Ganges Basin

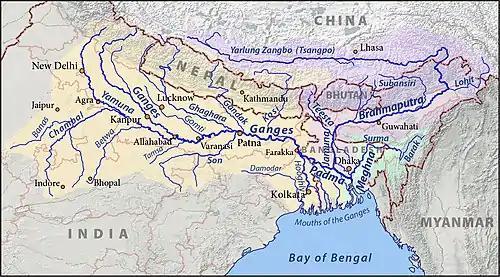
Ganges-Brahmaputra-Meghna basins

The Ganges Basin is a major part of the Ganges-Brahmaputra-Meghna (GBM) basin draining 1,999,000 square kilometres in Tibet, Nepal, India and Bangladesh. To the north, the Himalaya or lower parallel ranges beyond form the Ganges-Brahmaputra divide. On the west the Ganges Basin borders the Indus basin and then the Aravalli ridge. Southern limits are the Vindhyas and Chota Nagpur Plateau. On the east the Ganges merges with the Brahmaputra through a complex system of common distributaries into the Bay of Bengal. Its catchment lies in the states of Uttar Pradesh (294,364 km), Madhya Pradesh (198,962 km), Bihar (143,961 km), Rajasthan (112,490 km), West Bengal (71,485 km), Haryana (34,341 km), Himachal Pradesh (4,317 km), Delhi, Arunachal Pradesh (1,484 km), the whole of Bangladesh, Nepal and Bhutan. Several tributaries rise inside Tibet before flowing south through Nepal. The basin has a population of more than 500 million, making it the most populated river basin in the world.